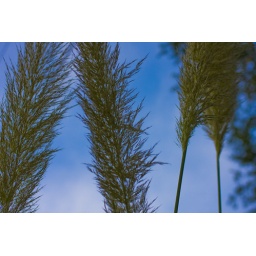
Pompas grass fronds with the steely blue sky in the background.......